1972 Miami Dolphins season

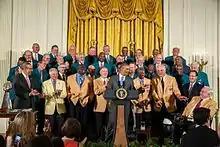
President Obama honoring the 1972 team at the White House in 2013

Four decades later, on August 20, 2013, the team was invited by President Barack Obama to visit the White House. Obama noted that the team "never got their White House visit." Asked why the team had not been invited by President Richard Nixon in 1973, Larry Csonka stated that he did not feel neglected as it had not been a regular occurrence at the time. However, MSNBC reported that this was a deliberate snub by Nixon, who was a Redskins fan, even though Nixon owned a vacation home in nearby Key Biscayne, Florida and telephoned Shula only hours after the Dolphins defeated the Colts in the 1971 AFC Championship game to suggest a play for Miami to use in Super Bowl VI (a down-and-out pass to Warfield that was broken up by Cowboys safety Cornell Green). Obama had previously invited the 1985 Bears to the White House, as their original visit had been canceled because of the Space Shuttle Challenger disaster. Obama, a Chicago resident and Bears fan, had called the 1985 Bears the greatest team ever, but during the Dolphins' visit, he called his own words into question, also noting that the 1985 Bears' only defeat came at the hands of the 1985 Dolphins. Bob Kuechenberg, Jim Langer, and Manny Fernandez all refused to attend because of their political differences with the Obama administration.